Al posto tuo

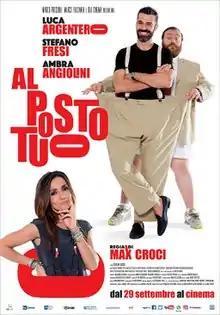

Al posto tuo is a 2016 Italian comedy film written by Massimo di Nicola and directed by Max Croci and starring Luca Argentero, Ambra Angiolini and Angela Melillo.